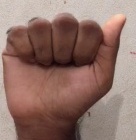
ASL sign: A